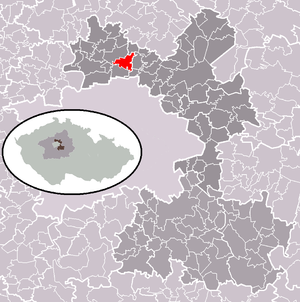
Líbeznice est une commune du district de Prague-Est, dans la région de Bohême-Centrale, en République tchèque. Sa population s'élevait à 2 953 habitants en 2020.